2007–08 Pittsburgh Penguins season

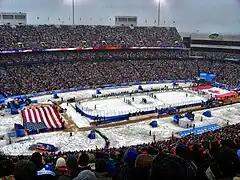
View from inside the stadium during the opening ceremony of the Winter Classic

With an attendance of 71,417, the Winter Classic, held on January 1, 2008, at Ralph Wilson Stadium, surpassed the NHL single-game attendance record set on November 22, 2003, when the Edmonton Oilers hosted the Montreal Canadiens at Commonwealth Stadium in Edmonton before 57,167 fans in the 2003 Heritage Classic. The New Year's Day game between the Penguins and the Buffalo Sabres was broadcast nationwide on NBC in the United States, CBC in Canada, all Westwood One affiliates in the US and Canada and on XM satellite radio. The Penguins defeated the Sabres, 2–1, with a shootout goal from Crosby.